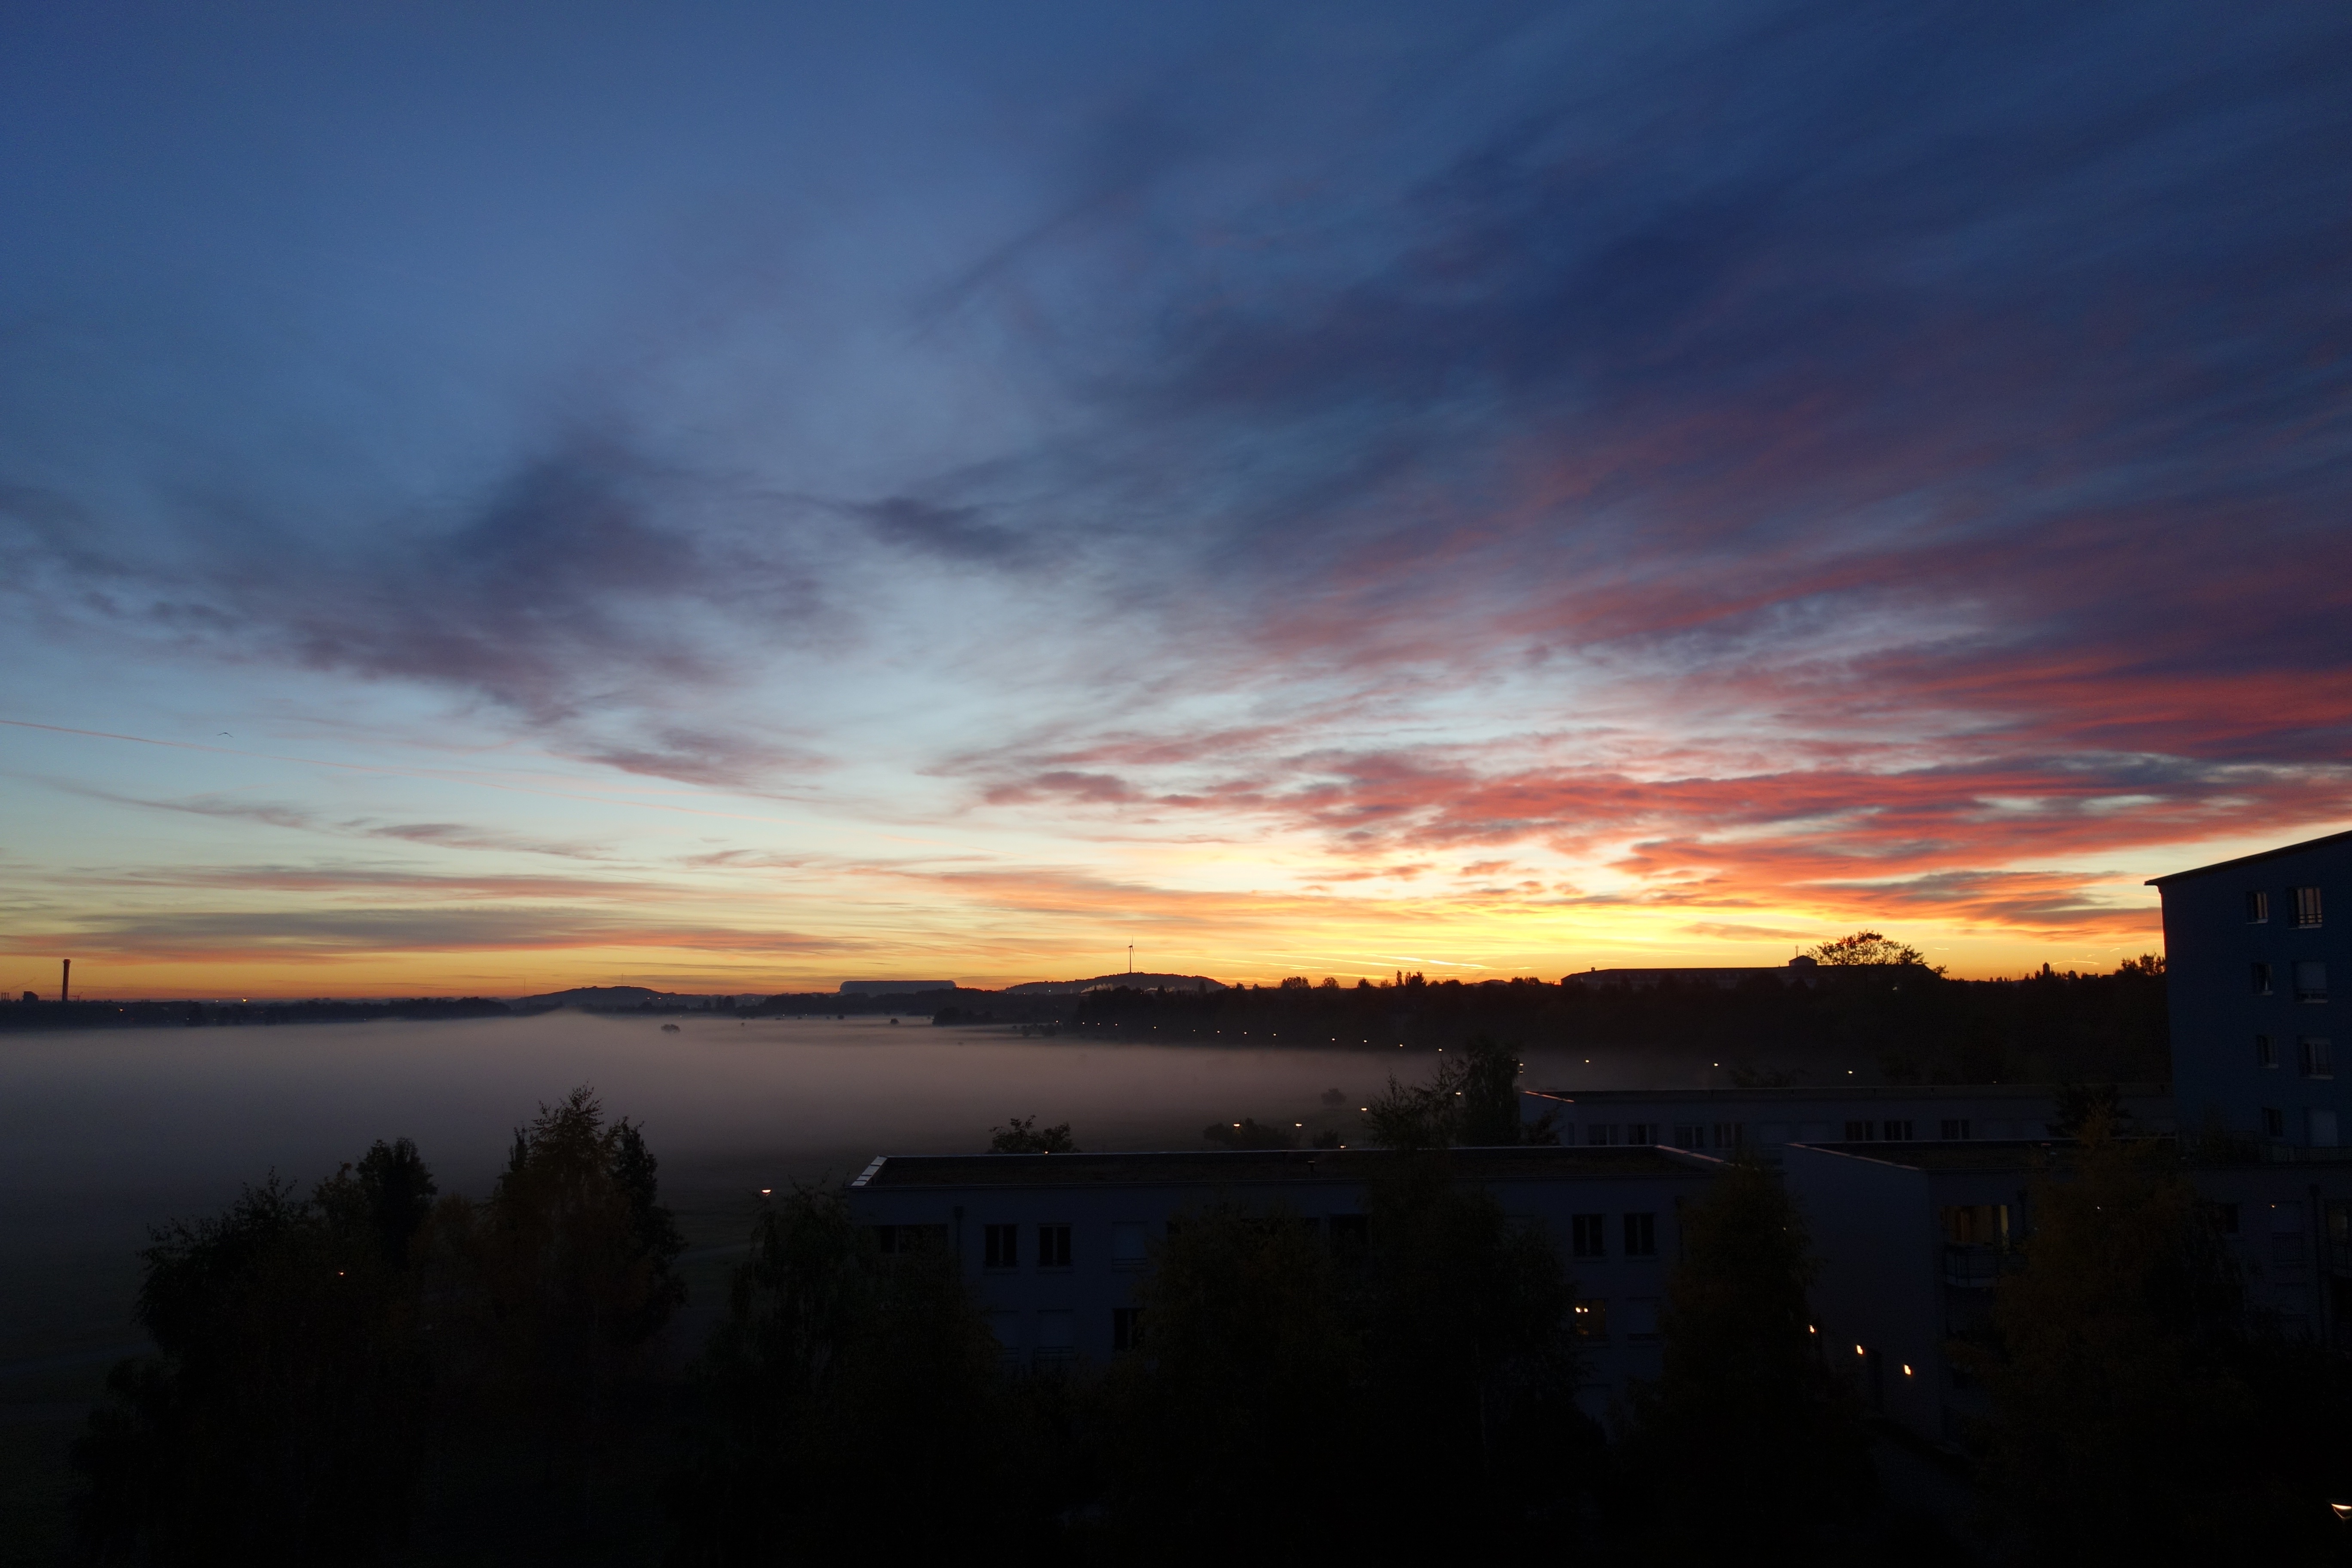
horizon, cloud, sky, sun, sunrise, sunset, morning, dawn, atmosphere, dusk, evening, clouds, munich, afterglow, ground fog, edge of town, red sky at morning